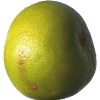
Label: Pomelo Sweetie 1